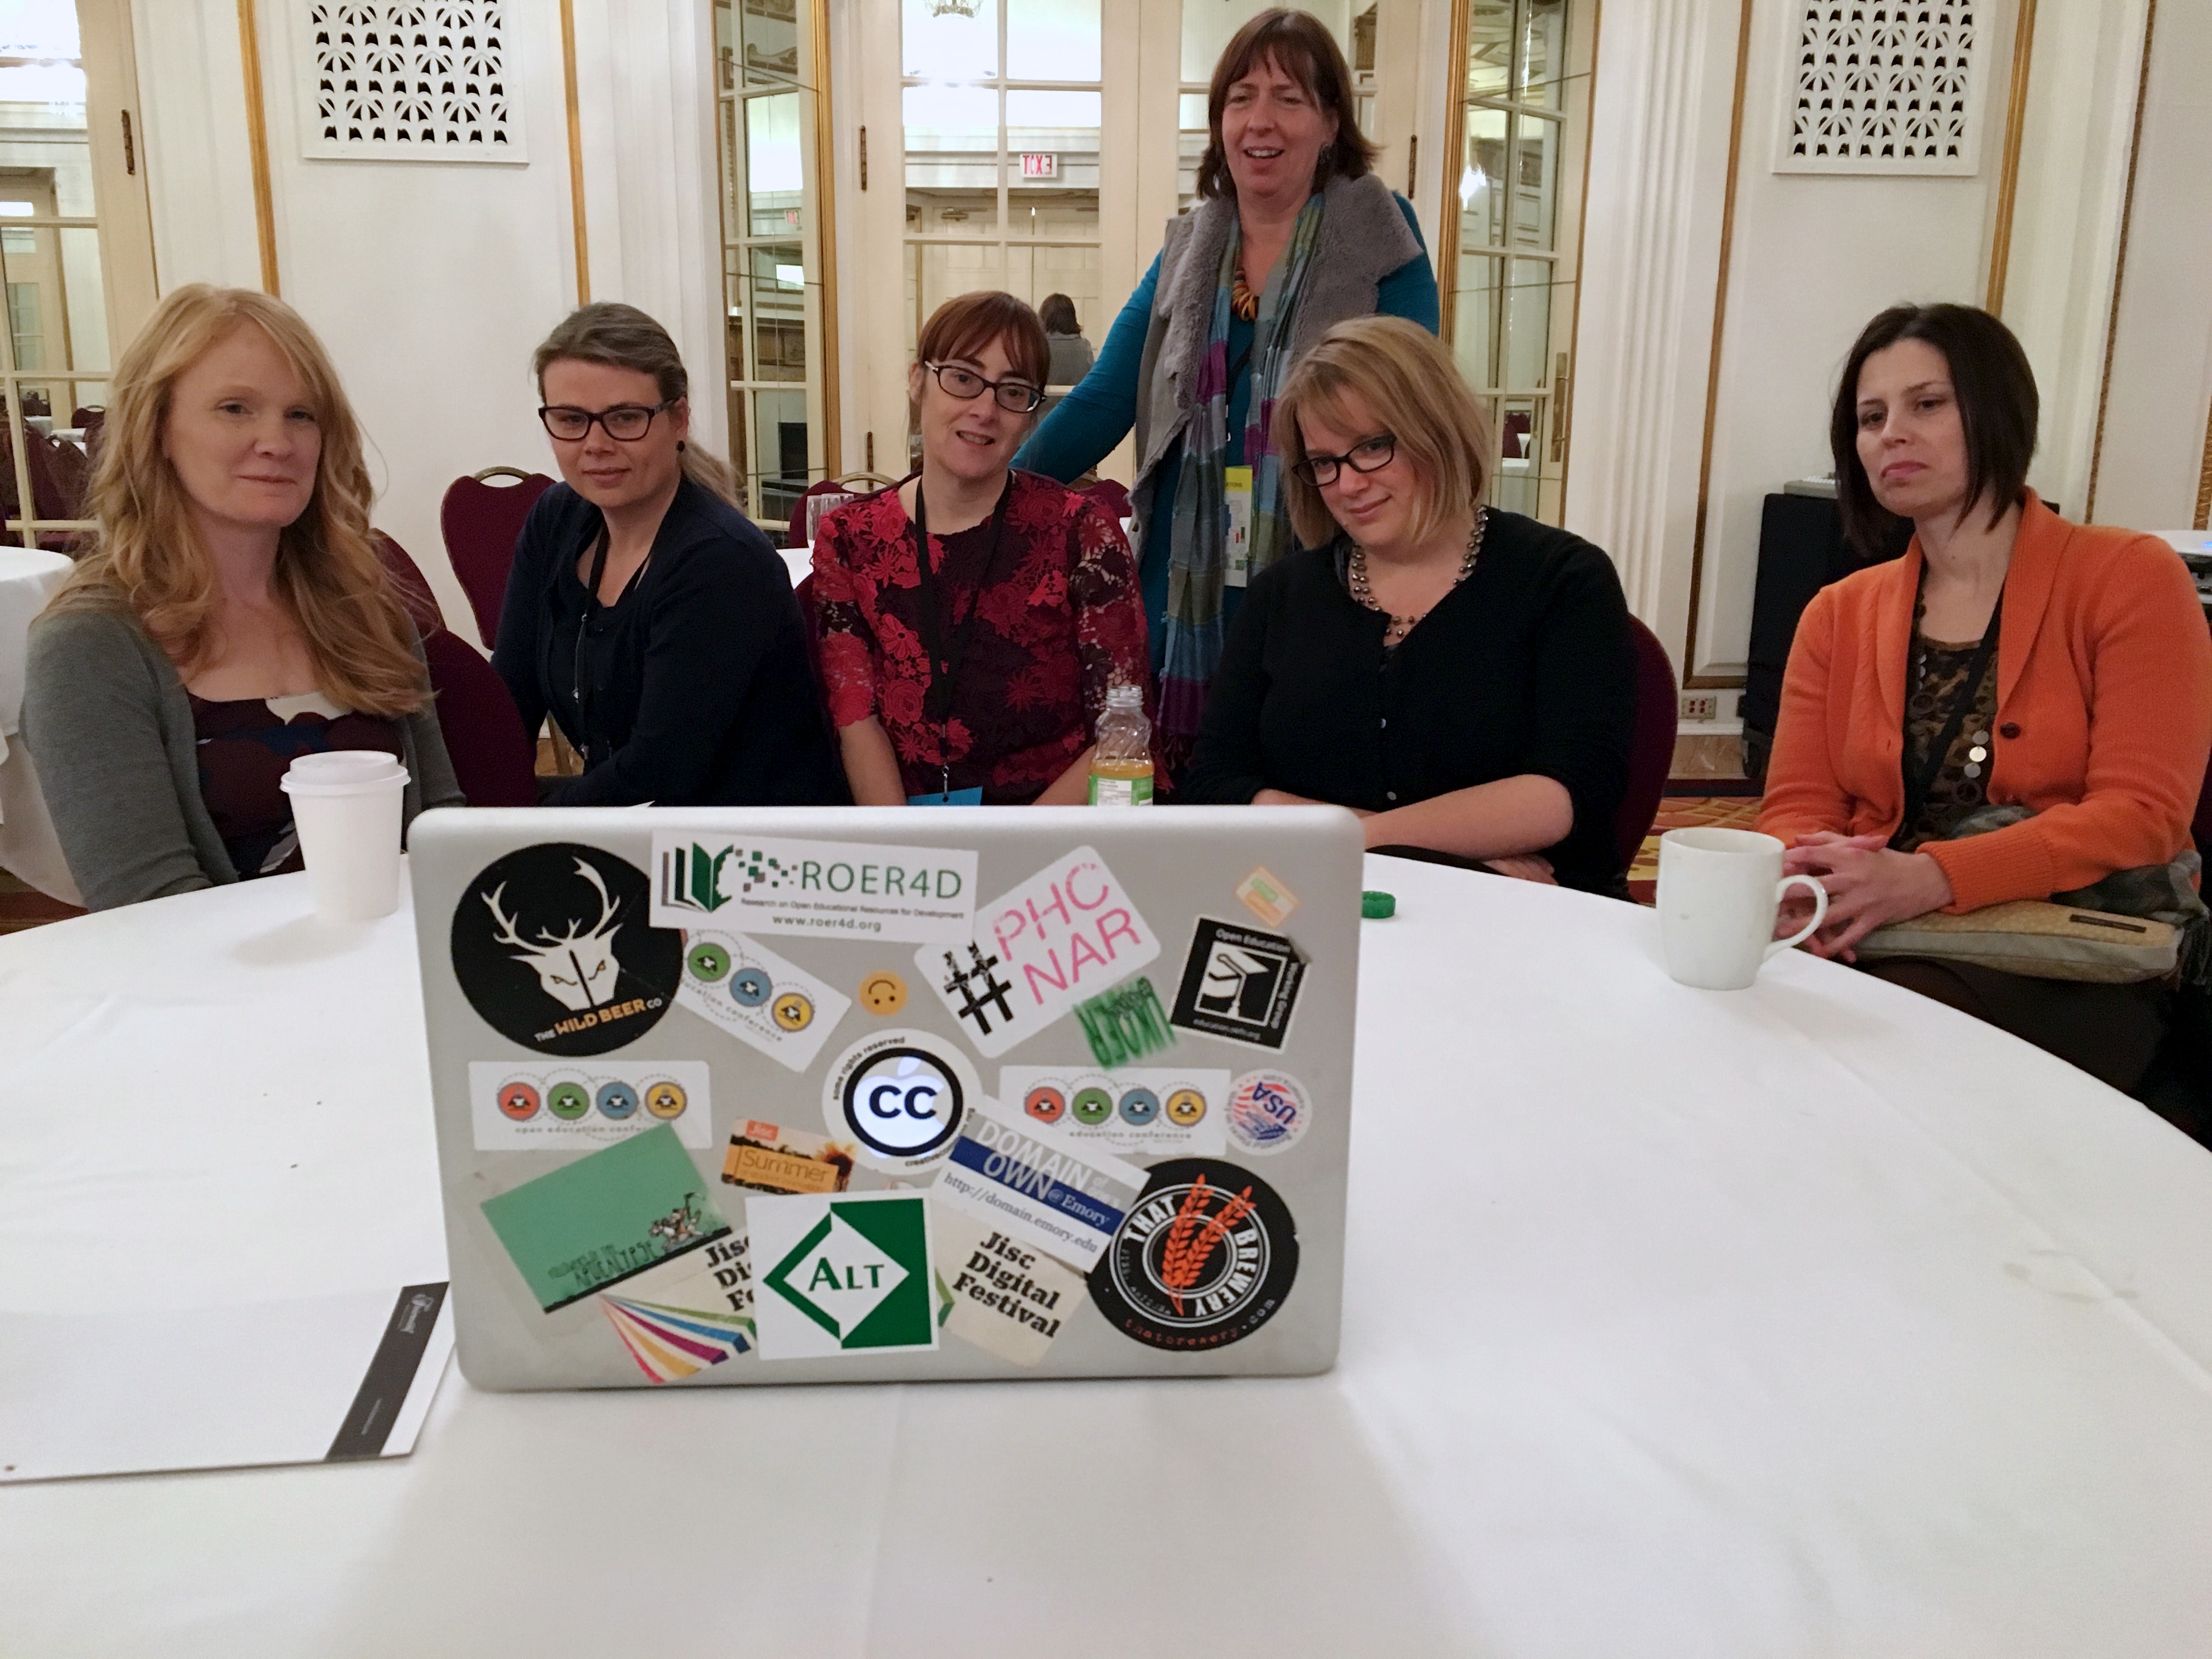
community